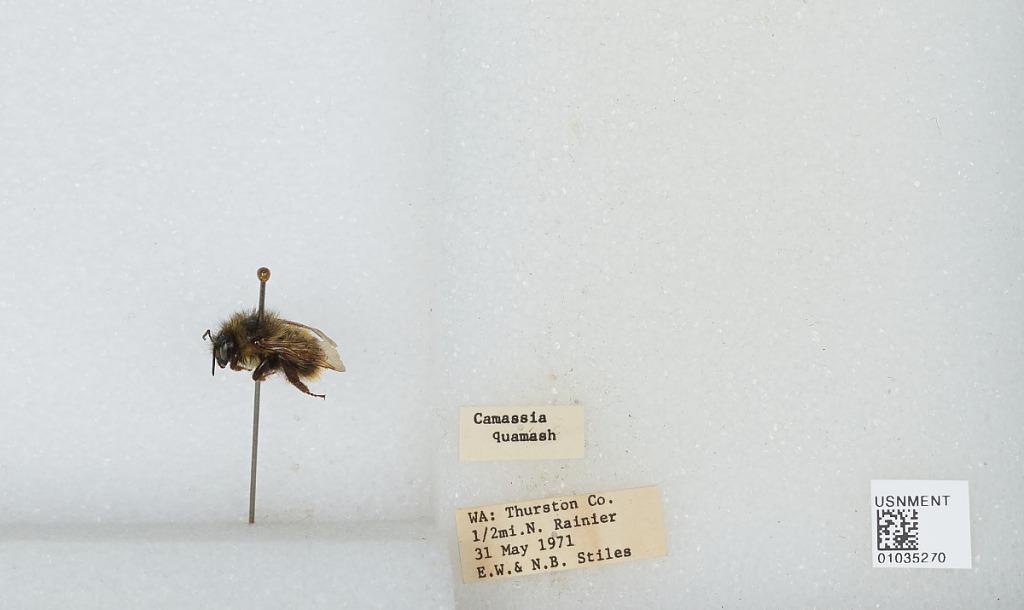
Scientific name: Bombus (Pyrobombus) mixtus Cresson
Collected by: E. Stiles & N. Stiles
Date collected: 1971-5-31
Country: United States
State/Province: Washington
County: Thurston
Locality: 1/2 mile north of Rainier
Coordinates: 46.9042, -122.689